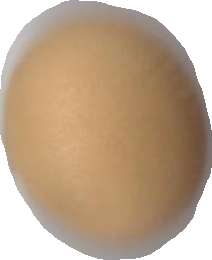
Variety: Grobogan